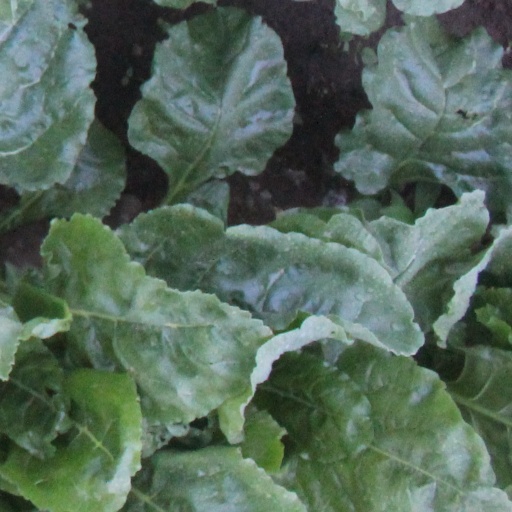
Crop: sugar beet